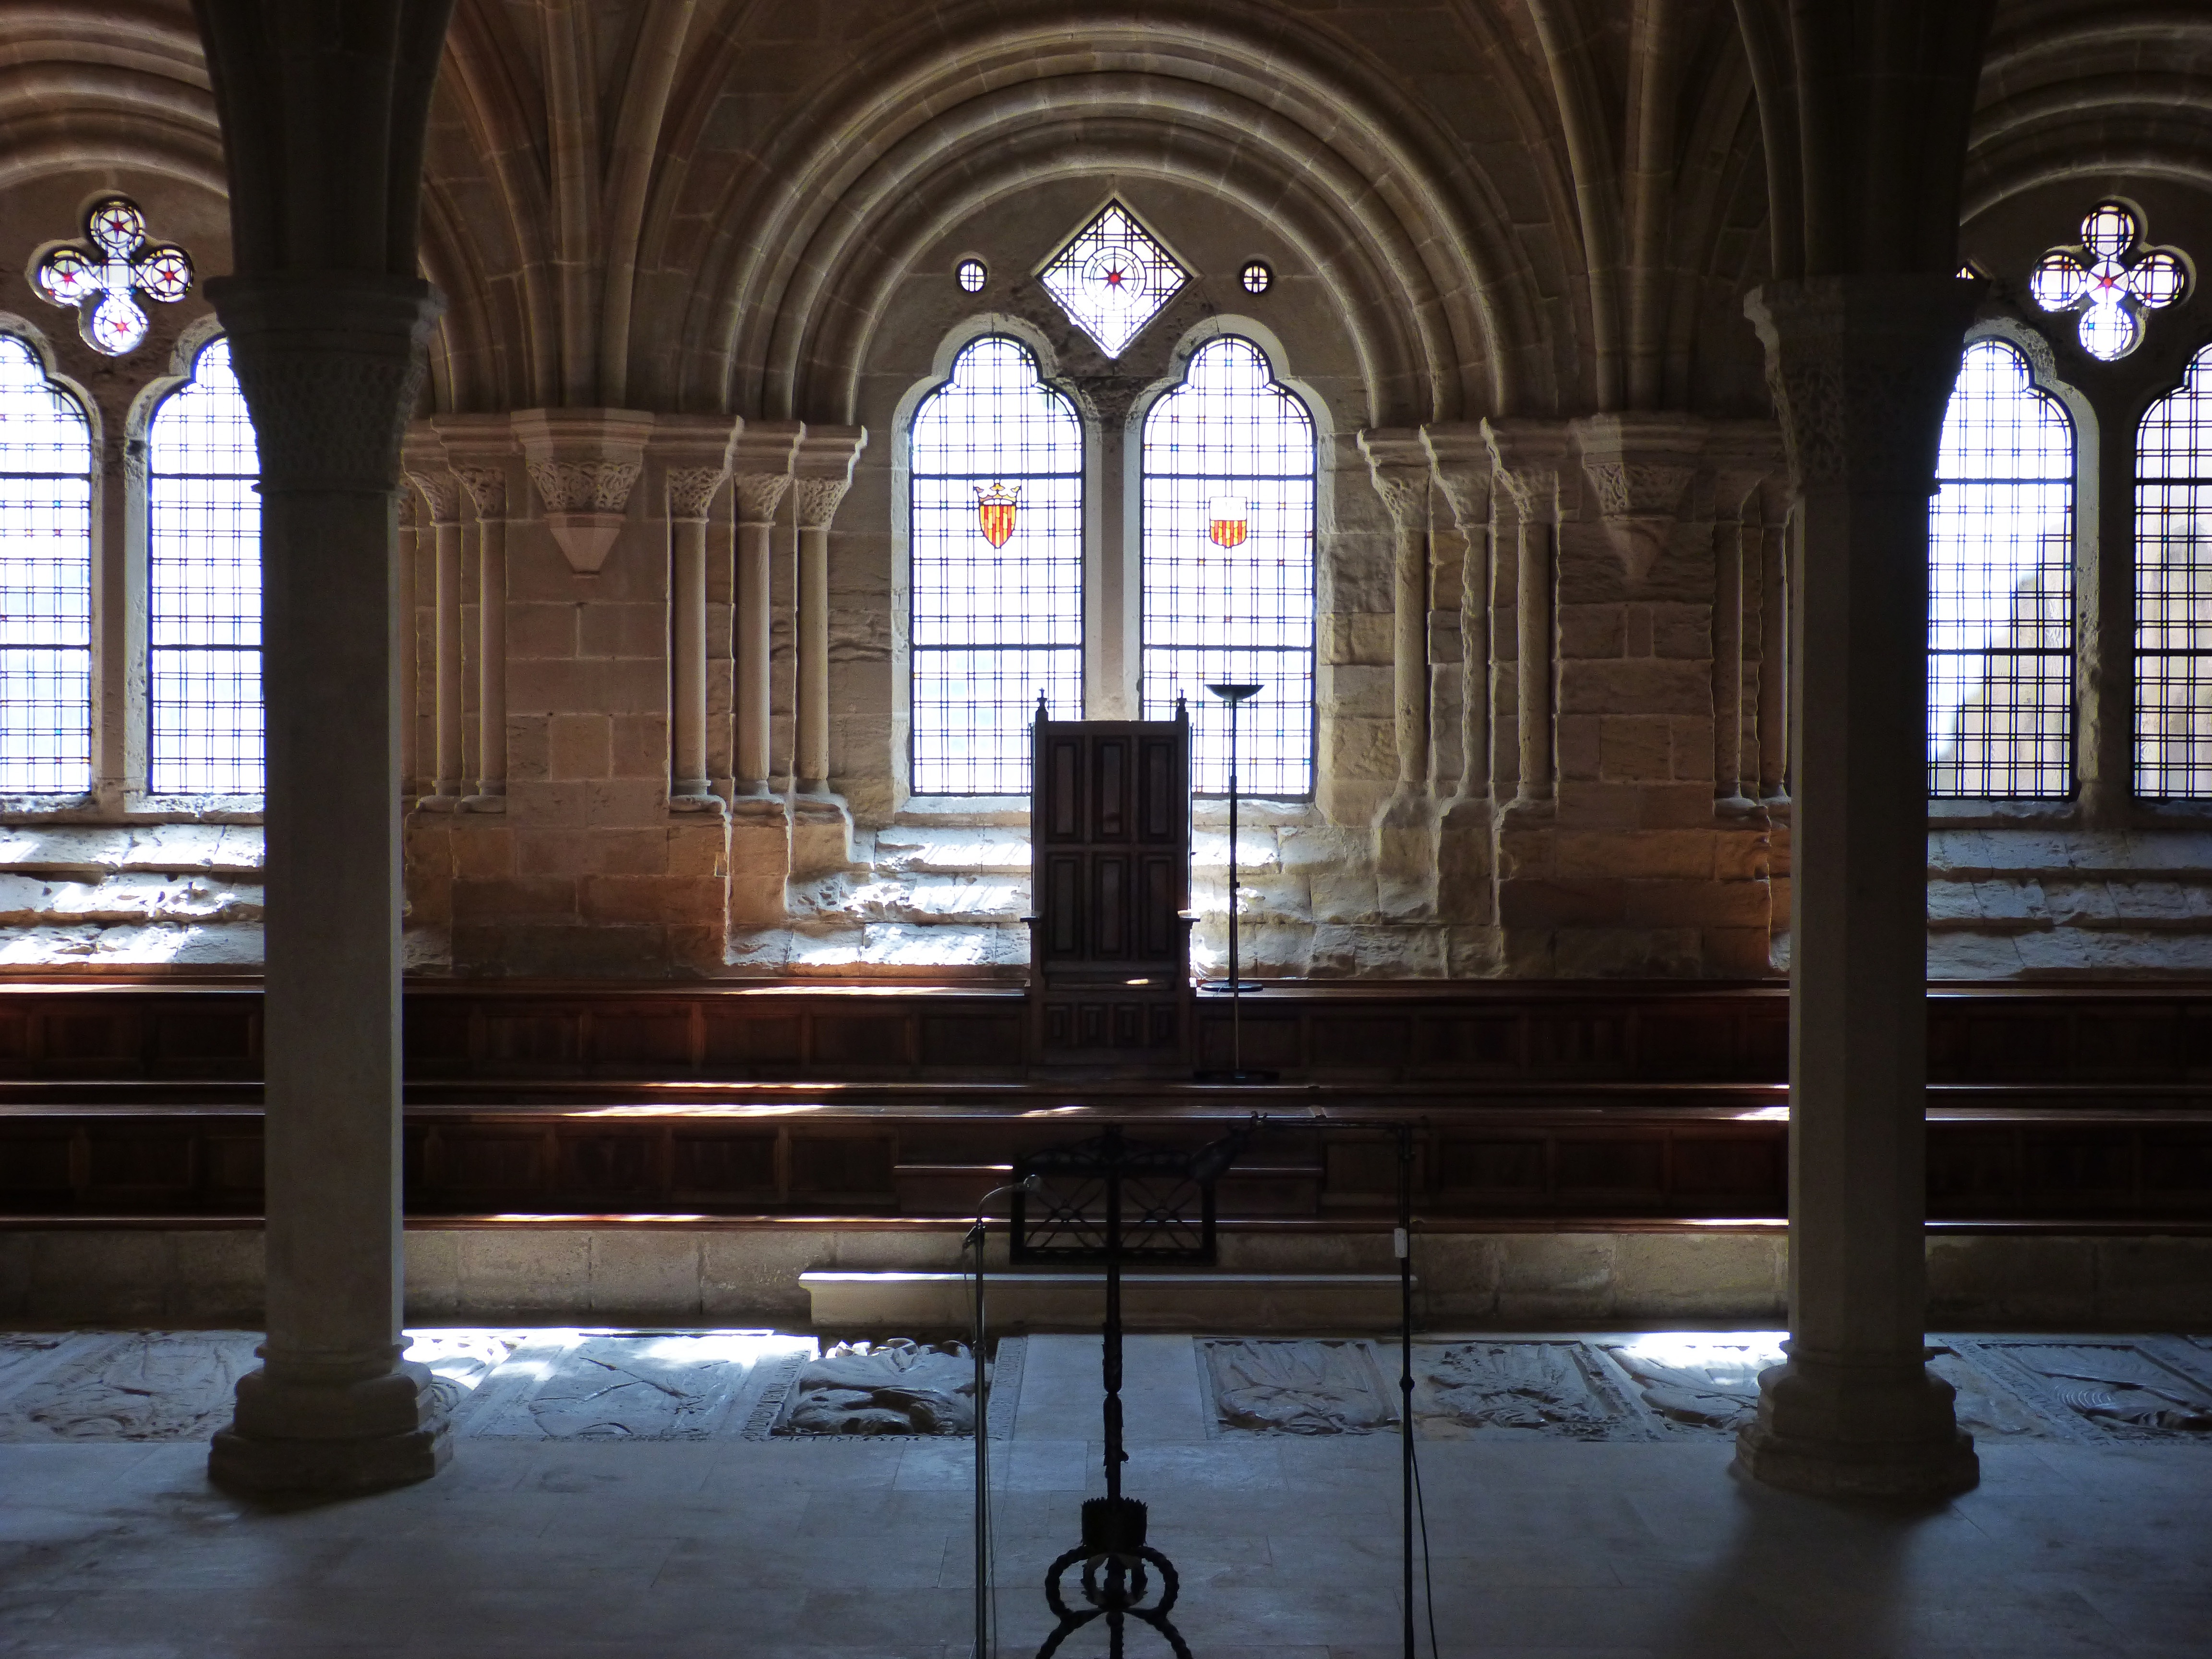
architecture, window, glass, building, church, cathedral, chapel, gothic, place of worship, monastery, symmetry, catalunya, poblet, sala capitular